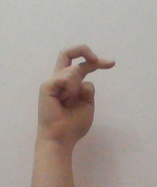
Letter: zay